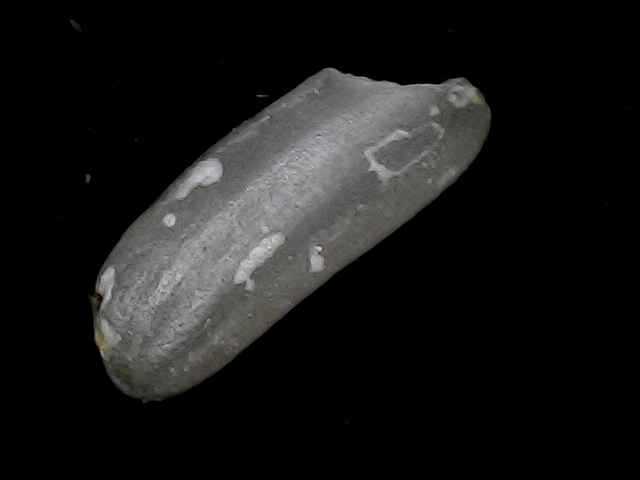
Rice variety: BD49